Journey into Fear (1943 film)

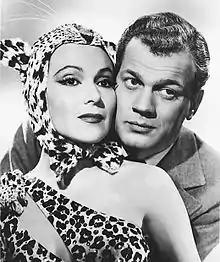
Joseph Cotten and Dolores del Río in a promotional photo of the film (1943)

Graham's fellow passengers include Josette and Gogo; Kuvetli, an ingratiating Turkish tobacco salesman; Professor Haller, an apolitical German archeologist; and the henpecked Matthews and his French wife. Josette sees that Graham is frightened. Not knowing that he is married, she tries to become close to him. At an interim port call, Graham is made aware of the arrival of a new passenger by the annoying clamor of a gramophone. Haller warns him that Kuvetli is not who he claims to be. At dinner, Graham recognizes Banat and tries to persuade the ship's captain and purser to put him ashore, but they believe that he is crazy. Graham turns to Josette for help. She has Gogo engage Banat in a poker game while Graham unsuccessfully searches Banat's cabin for the assassin's gun.